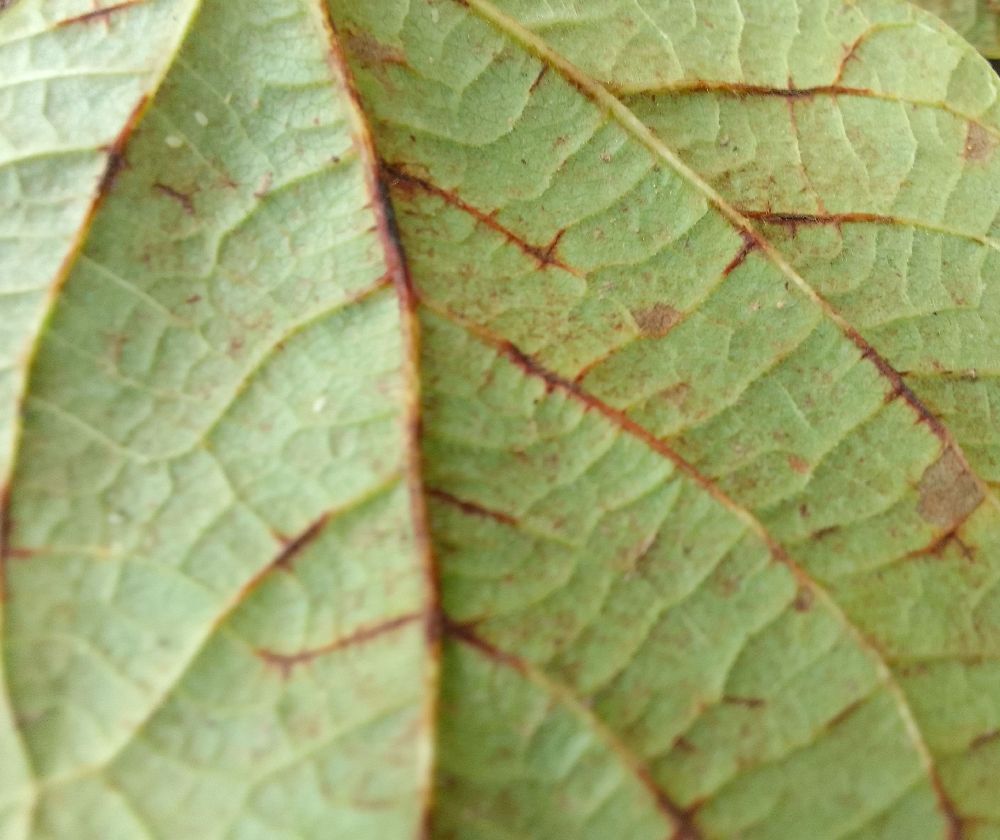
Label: anthracnose